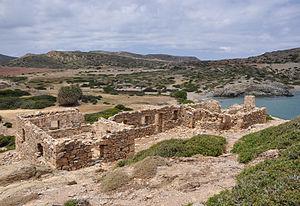
Itanos (Crète, Grèce): site archéologique